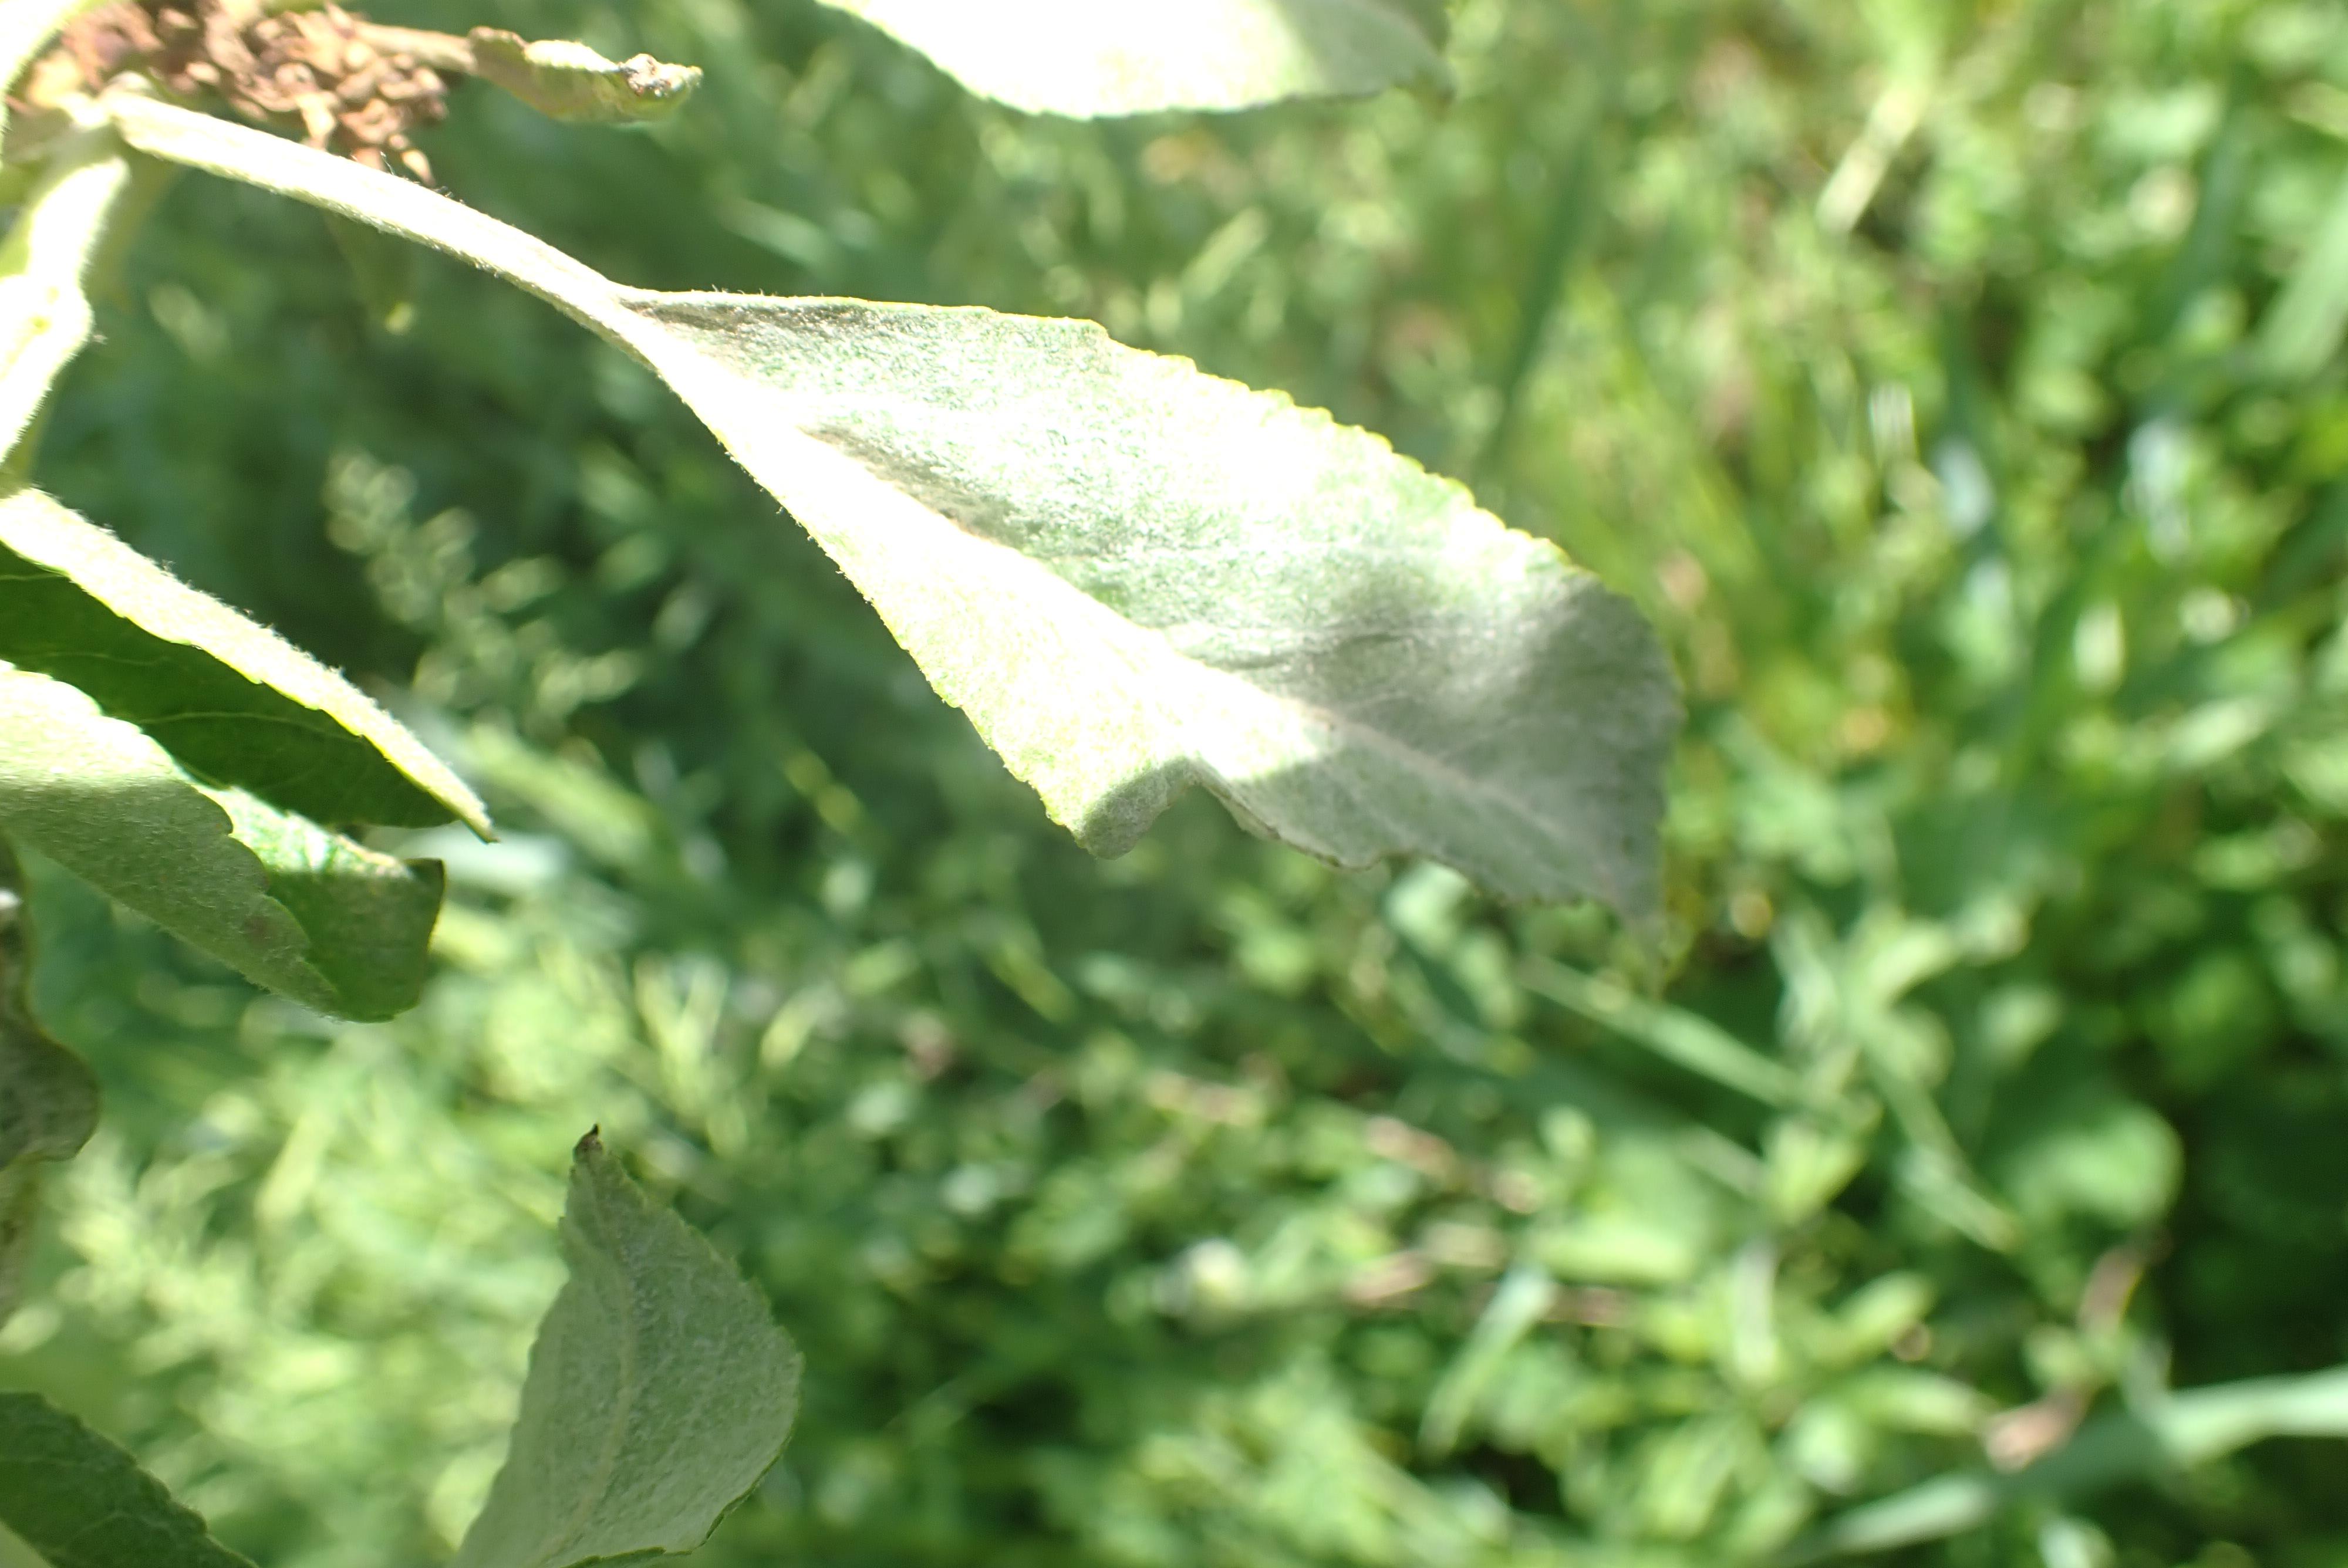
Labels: powdery_mildew